Lead abatement

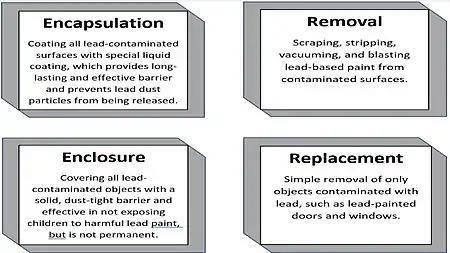
This diagram describes the different residential lead-based paint removal techniques, performed by licensed lead abatement professionals.

There are various lead abatement techniques to remove residential lead-based paint and lead in household dusts. Encapsulation and enclosure makes the hazard of lead-based paint inaccessible, while chemical stripping, removal of abrasives, scraping with the hand, and component replacement are effective in permanently removing lead-based paints from households. Encapsulation refers to the technique that coats all lead-contaminated surfaces with a special liquid coating, which provides a long-lasting and effective barrier and prevents lead dust particles from being released. Enclosure refers to covering all lead-contaminated surfaces and objects with a solid, dust-tight barrier, which is effective in not exposing children to harmful lead paint but is not a permanent solution. Removal is the act of scraping, stripping, vacuuming, and blasting lead-based paint from contaminated surfaces. Replacement is the simple removal and substitution of only objects contaminated with lead, such as lead-painted doors and windows. However, residential lead abatement practices are relatively expensive, and some practices are ineffective and could even worsen the current situation.